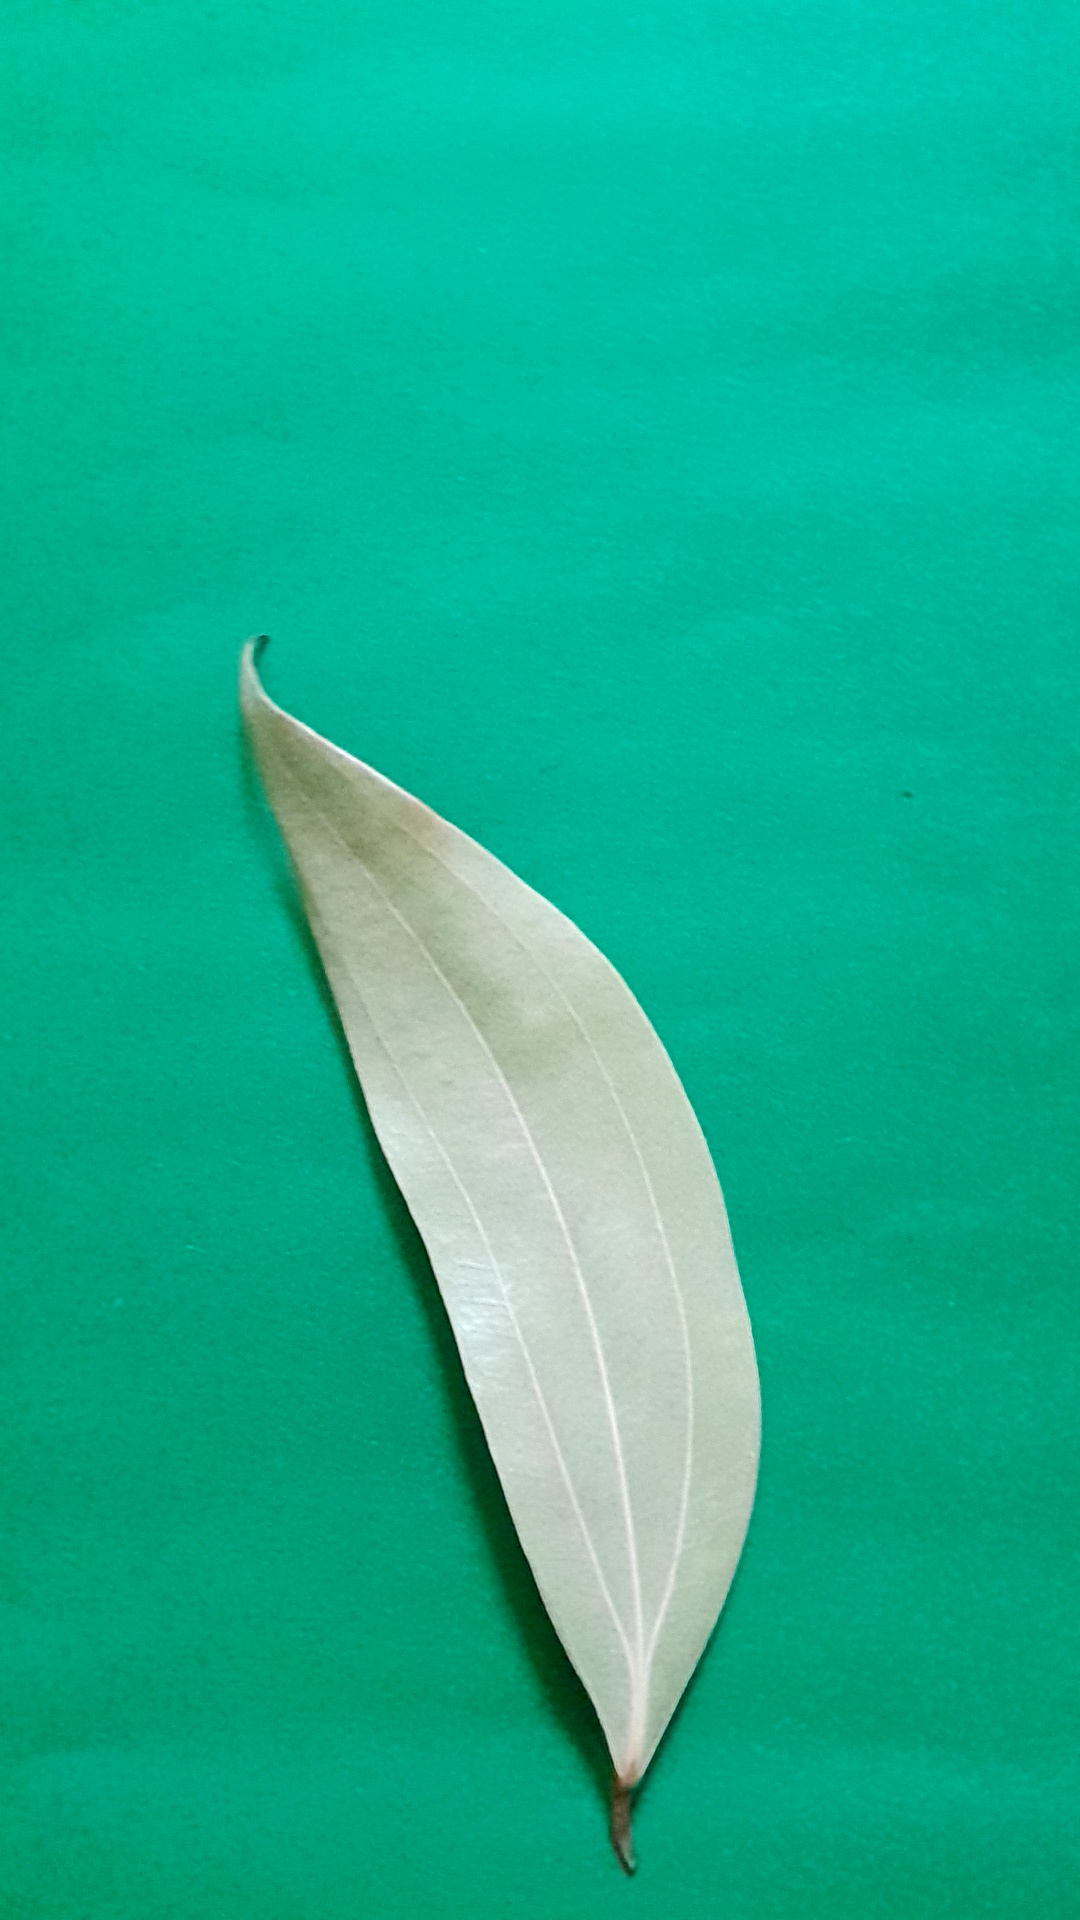
Label: Dry Leaf